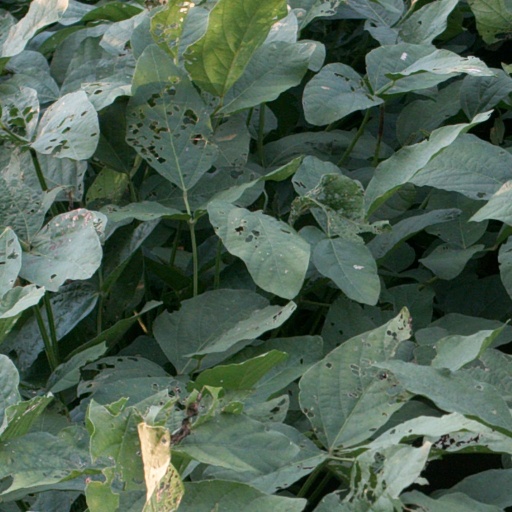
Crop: soybean